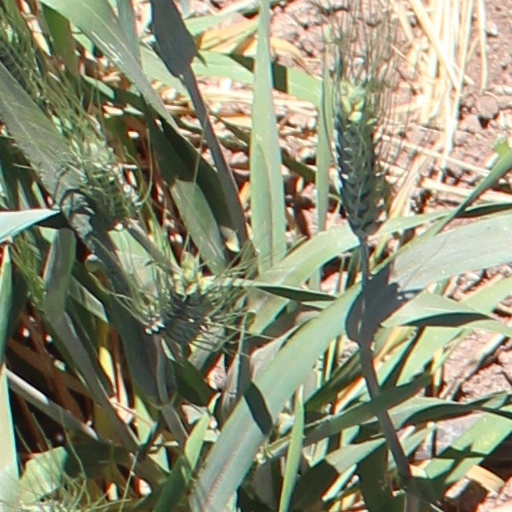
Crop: wheat